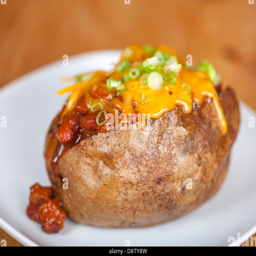
loaded baked potato with chili and cheese on a plate